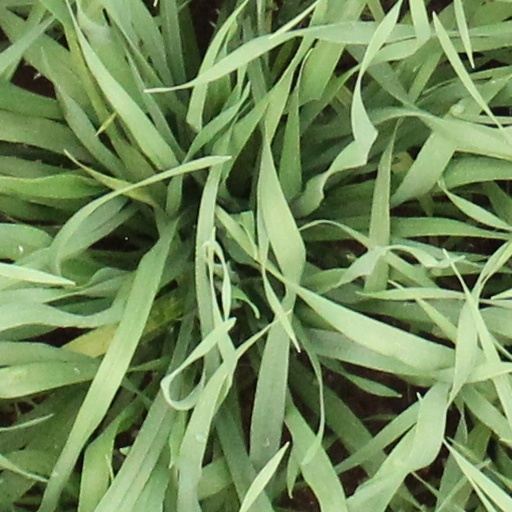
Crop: wheat